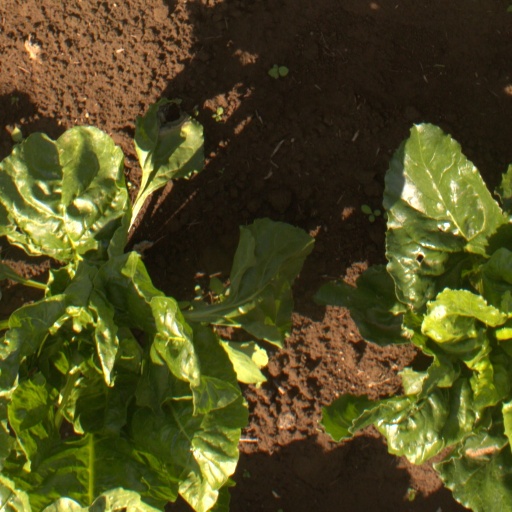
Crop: sugar beet